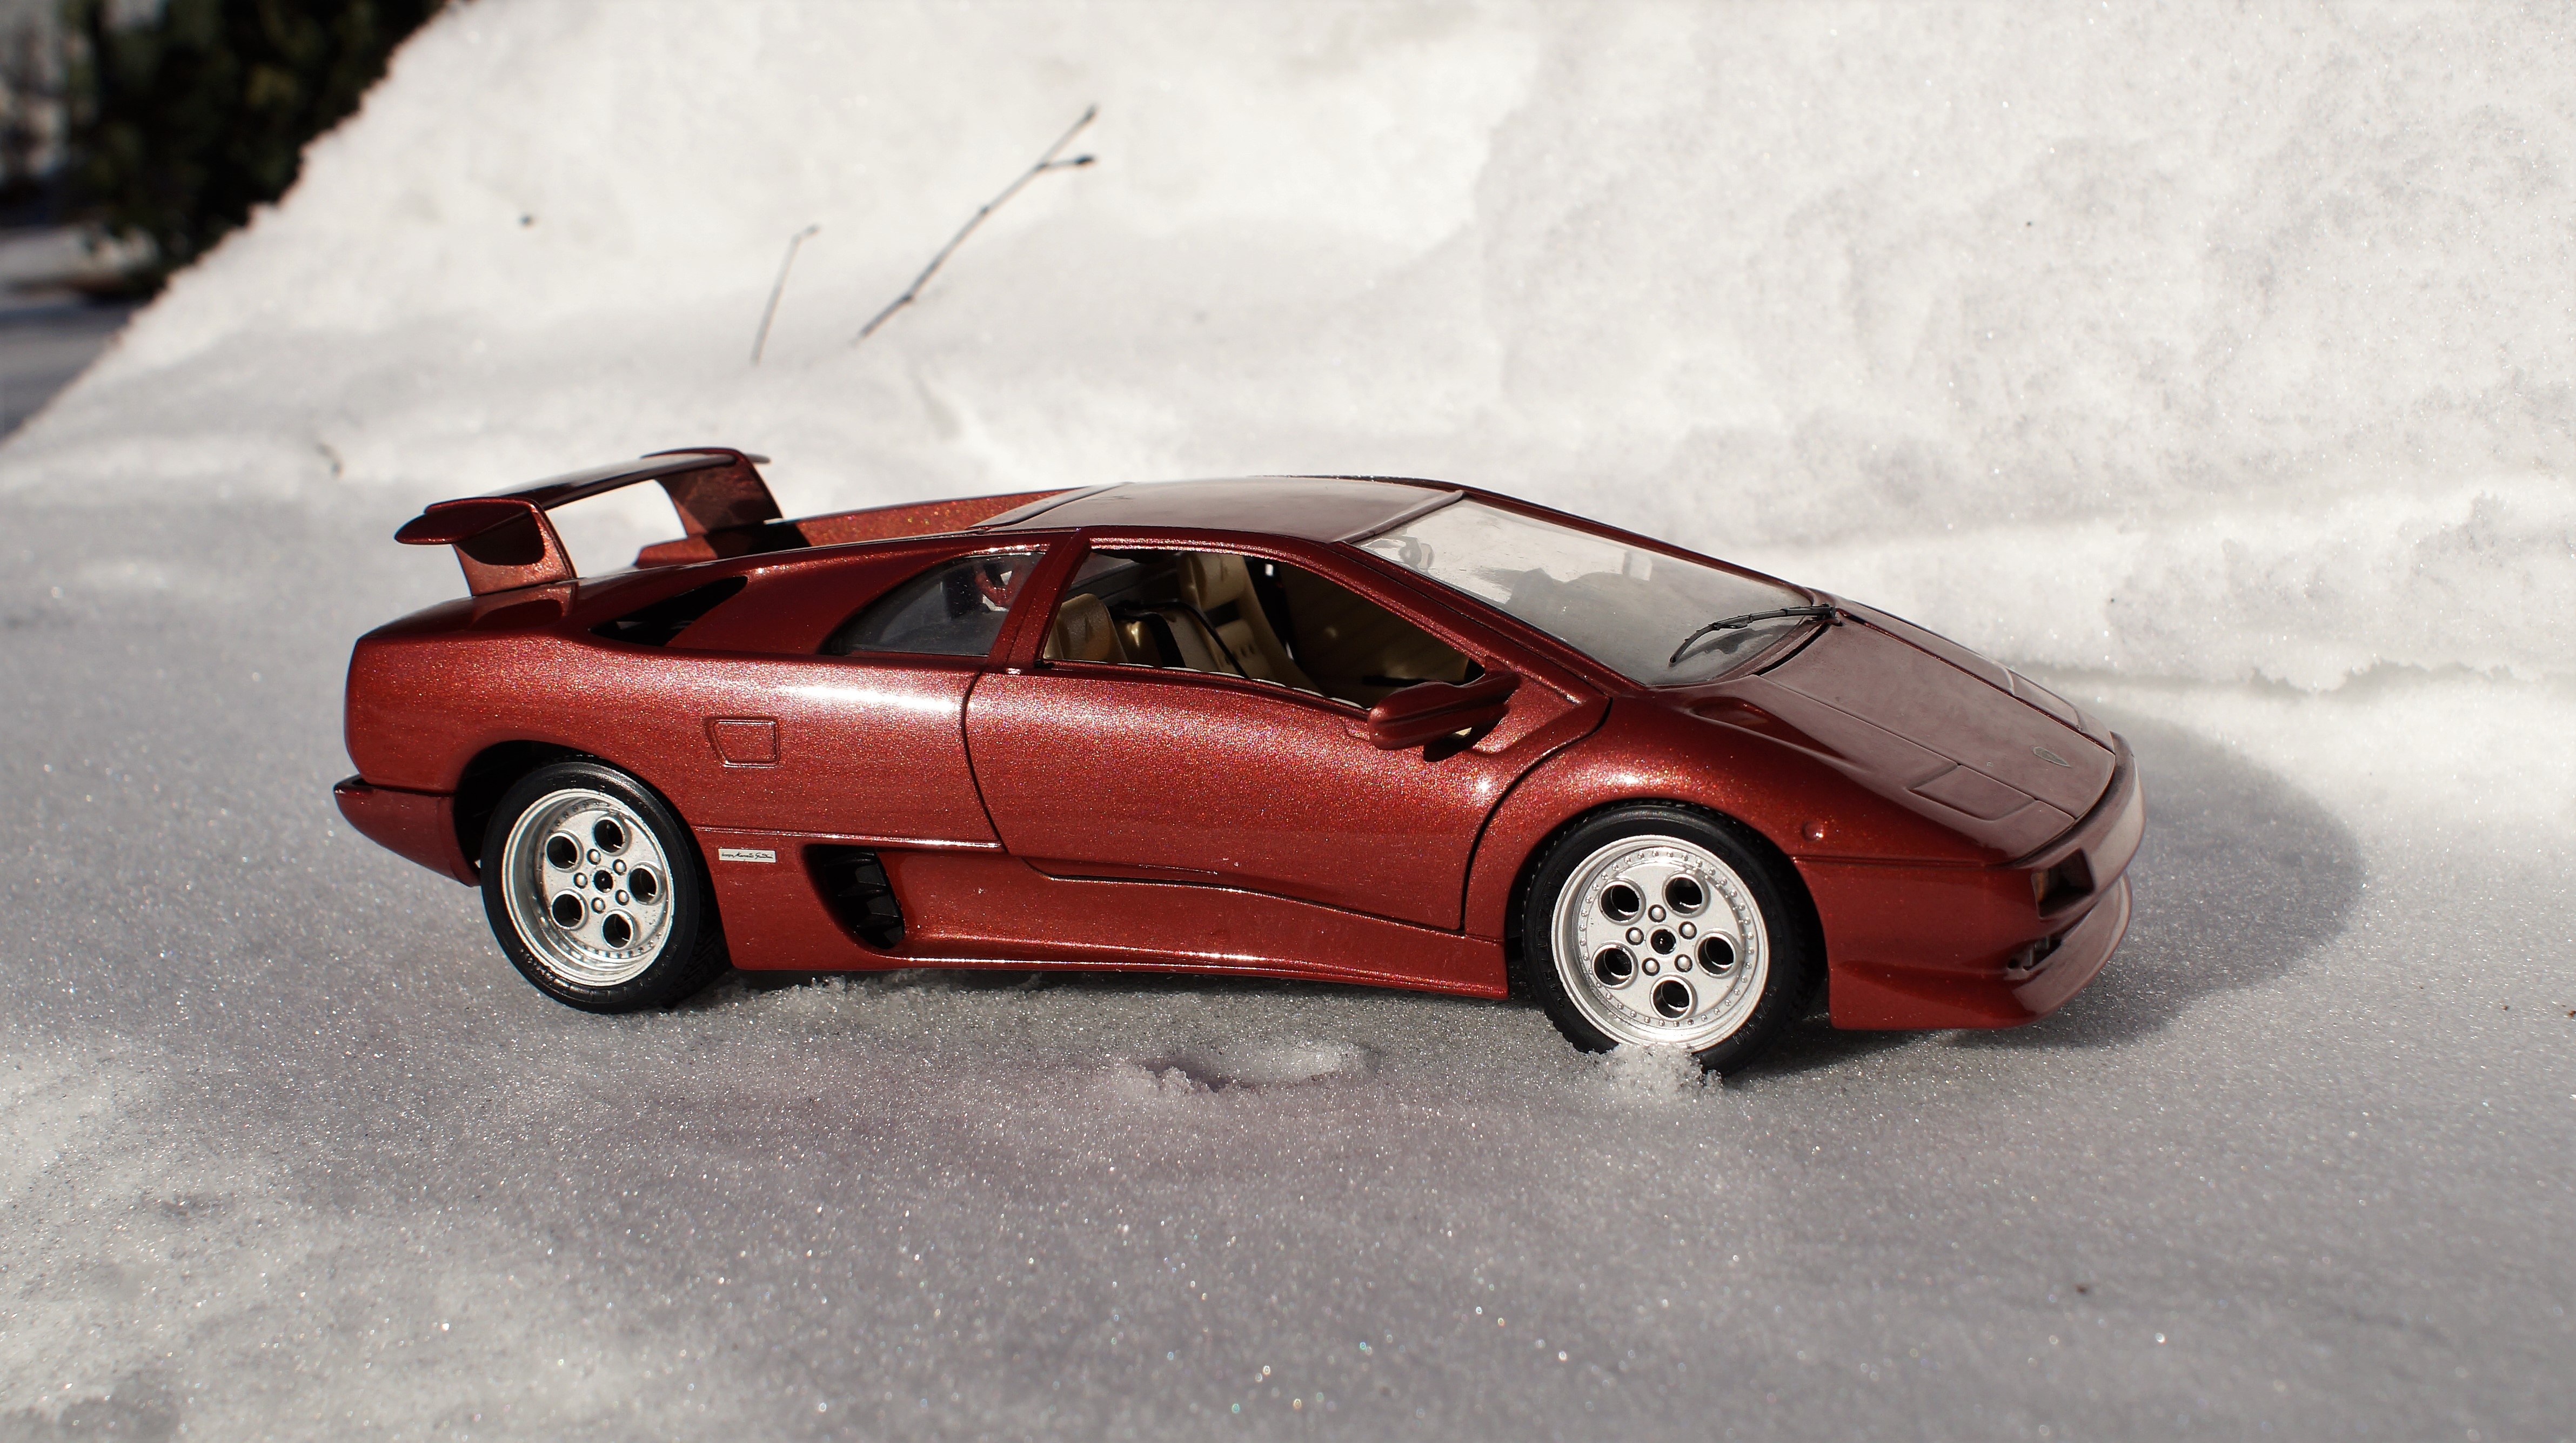
snow, car, wheel, model, vehicle, auto, automotive, sports car, supercar, toys, oldtimer, lamborghini, vehicles, diablo, model car, land vehicle, automobile make, automotive design, luxury vehicle, performance car, lamborghini revent n, lamborghini diablo